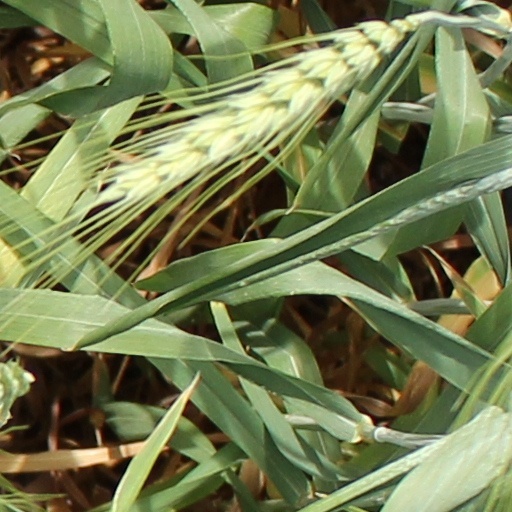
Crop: wheat